First National Bank of Port Jefferson

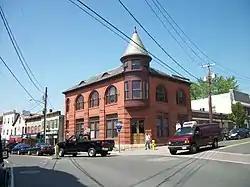

First National Bank of Port Jefferson is a historic bank building located at Port Jefferson in Suffolk County, New York. It is a -story brick building with a 2-story turret that projects from the second story of the southwest corner and rises above the roof line. The turret has a steeply pitched, cone shaped slate roof and three windows on both levels. The main entrance to the building used to be directly below the turret, but was made into a window around 1949 when a 1-story brick, flat-roofed addition was built on the east side of the bank building. In 1948, the building ceased being used for a bank and was purchased by the Town of Brookhaven, who completed the 1-story addition the following year.